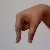
The image shows a hand gesture representing the letter 'Q' in Indian Sign Language.